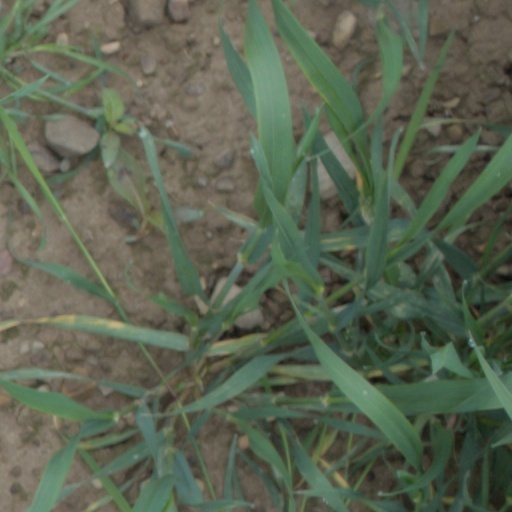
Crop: wheat